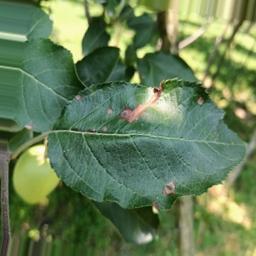
Label: Alternaria